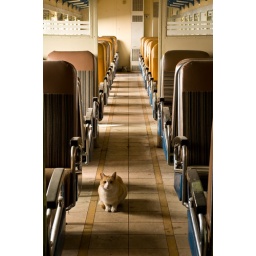
Friendly but timid cat chilling in an old passenger car for the Northern Nevada Railway.